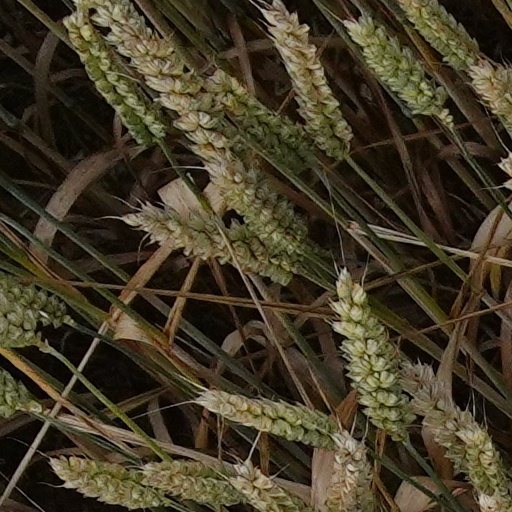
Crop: wheat